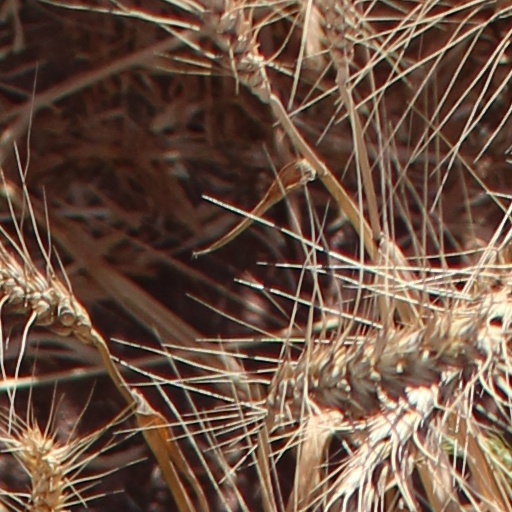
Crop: wheat